Swedish invasion of Brandenburg

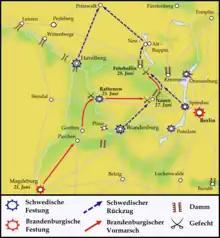
Map of the campaign by Elector Frederick William (23 – 29 June)

On 21 June the Brandenburg army reached Magdeburg. As a result of inadequate reconnaissance the arrival of Brandenburg appeared not to have been noticed by the Swedes, and so Frederick William adopted security measures to protect this tactical advantage. Not until he reached Magdeburg did he receive accurate information about the local situation. From intercepted letters, it appeared that Swedish and Hanoverian troops were about to join forces and attack the fortress of Magdeburg. After holding a military council, the Elector decided to break through the line of the Havel that the Swedes had now reached at their weakest point, at Rathenow. His intent was to separate the two parts of the Swedish army at Havelberg and the city of Brandenburg from one another.